Tom Steyer

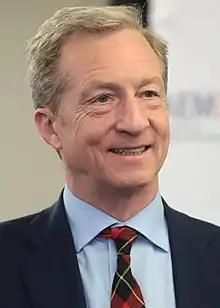
Steyer in 2020

Thomas Fahr Steyer (born June 27, 1957) is an American climate investor, businessman, hedge fund manager, philanthropist, environmentalist, political candidate and liberal activist. Steyer is the founder and former co-senior-managing-partner of Farallon Capital, and the co-founder of OneCalifornia Bank, which became (through merger) Beneficial State Bank, an Oakland-based community development bank. Farallon Capital manages $20 billion in capital for institutions and high-net-worth individuals. The firm's institutional investors include college endowments and foundations. Steyer served on the board of trustees at Stanford University from 2007 to 2017. He was formerly a partner and member of the executive committee at Hellman & Friedman, a San Francisco–based private equity firm.